Sport in England

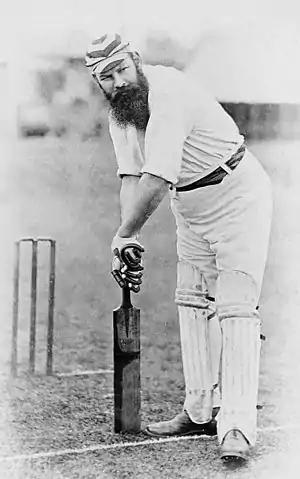
Cricketer W.G. Grace

Cricket is another popular team sport, regarded as one of the national sports of England and the second most popular and followed sport in the country.